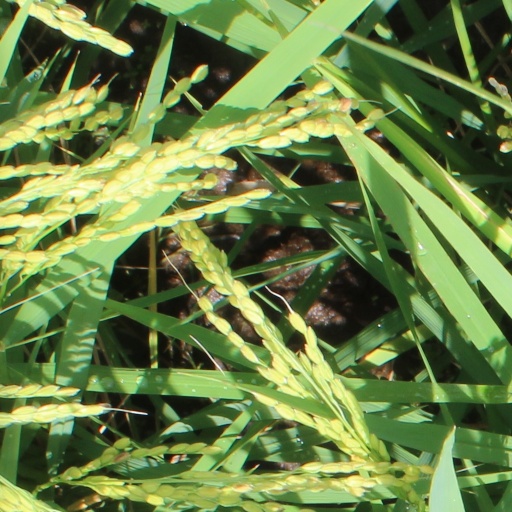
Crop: rice